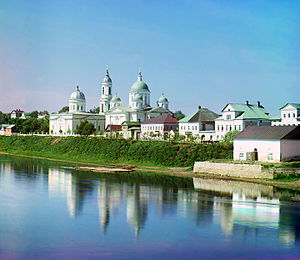
Tver guvernement
Katedral i Torzjok, guvernementet Tver, fotograferet avf Sergej Prokudin-Gorskij i 1910.
Tver Guvernement lå centralt in den europæiske del af Rusland. Guvernementet blev oprettet i 1796 og eksisterede frem til 1929, hvor det blev til Tver oblast.